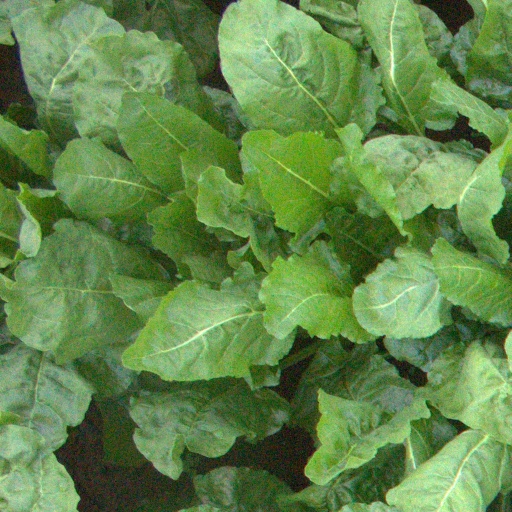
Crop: sugar beet